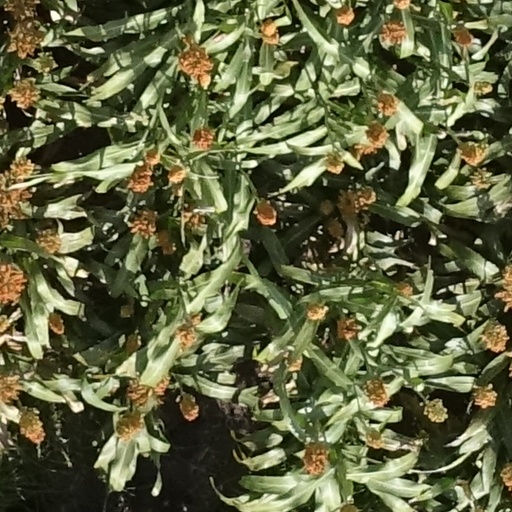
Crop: sorghum